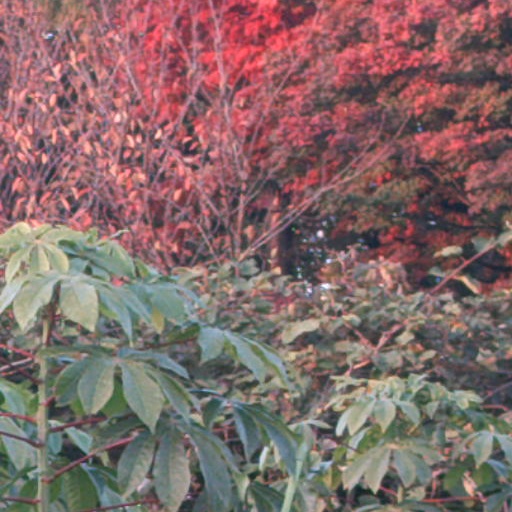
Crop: cassava